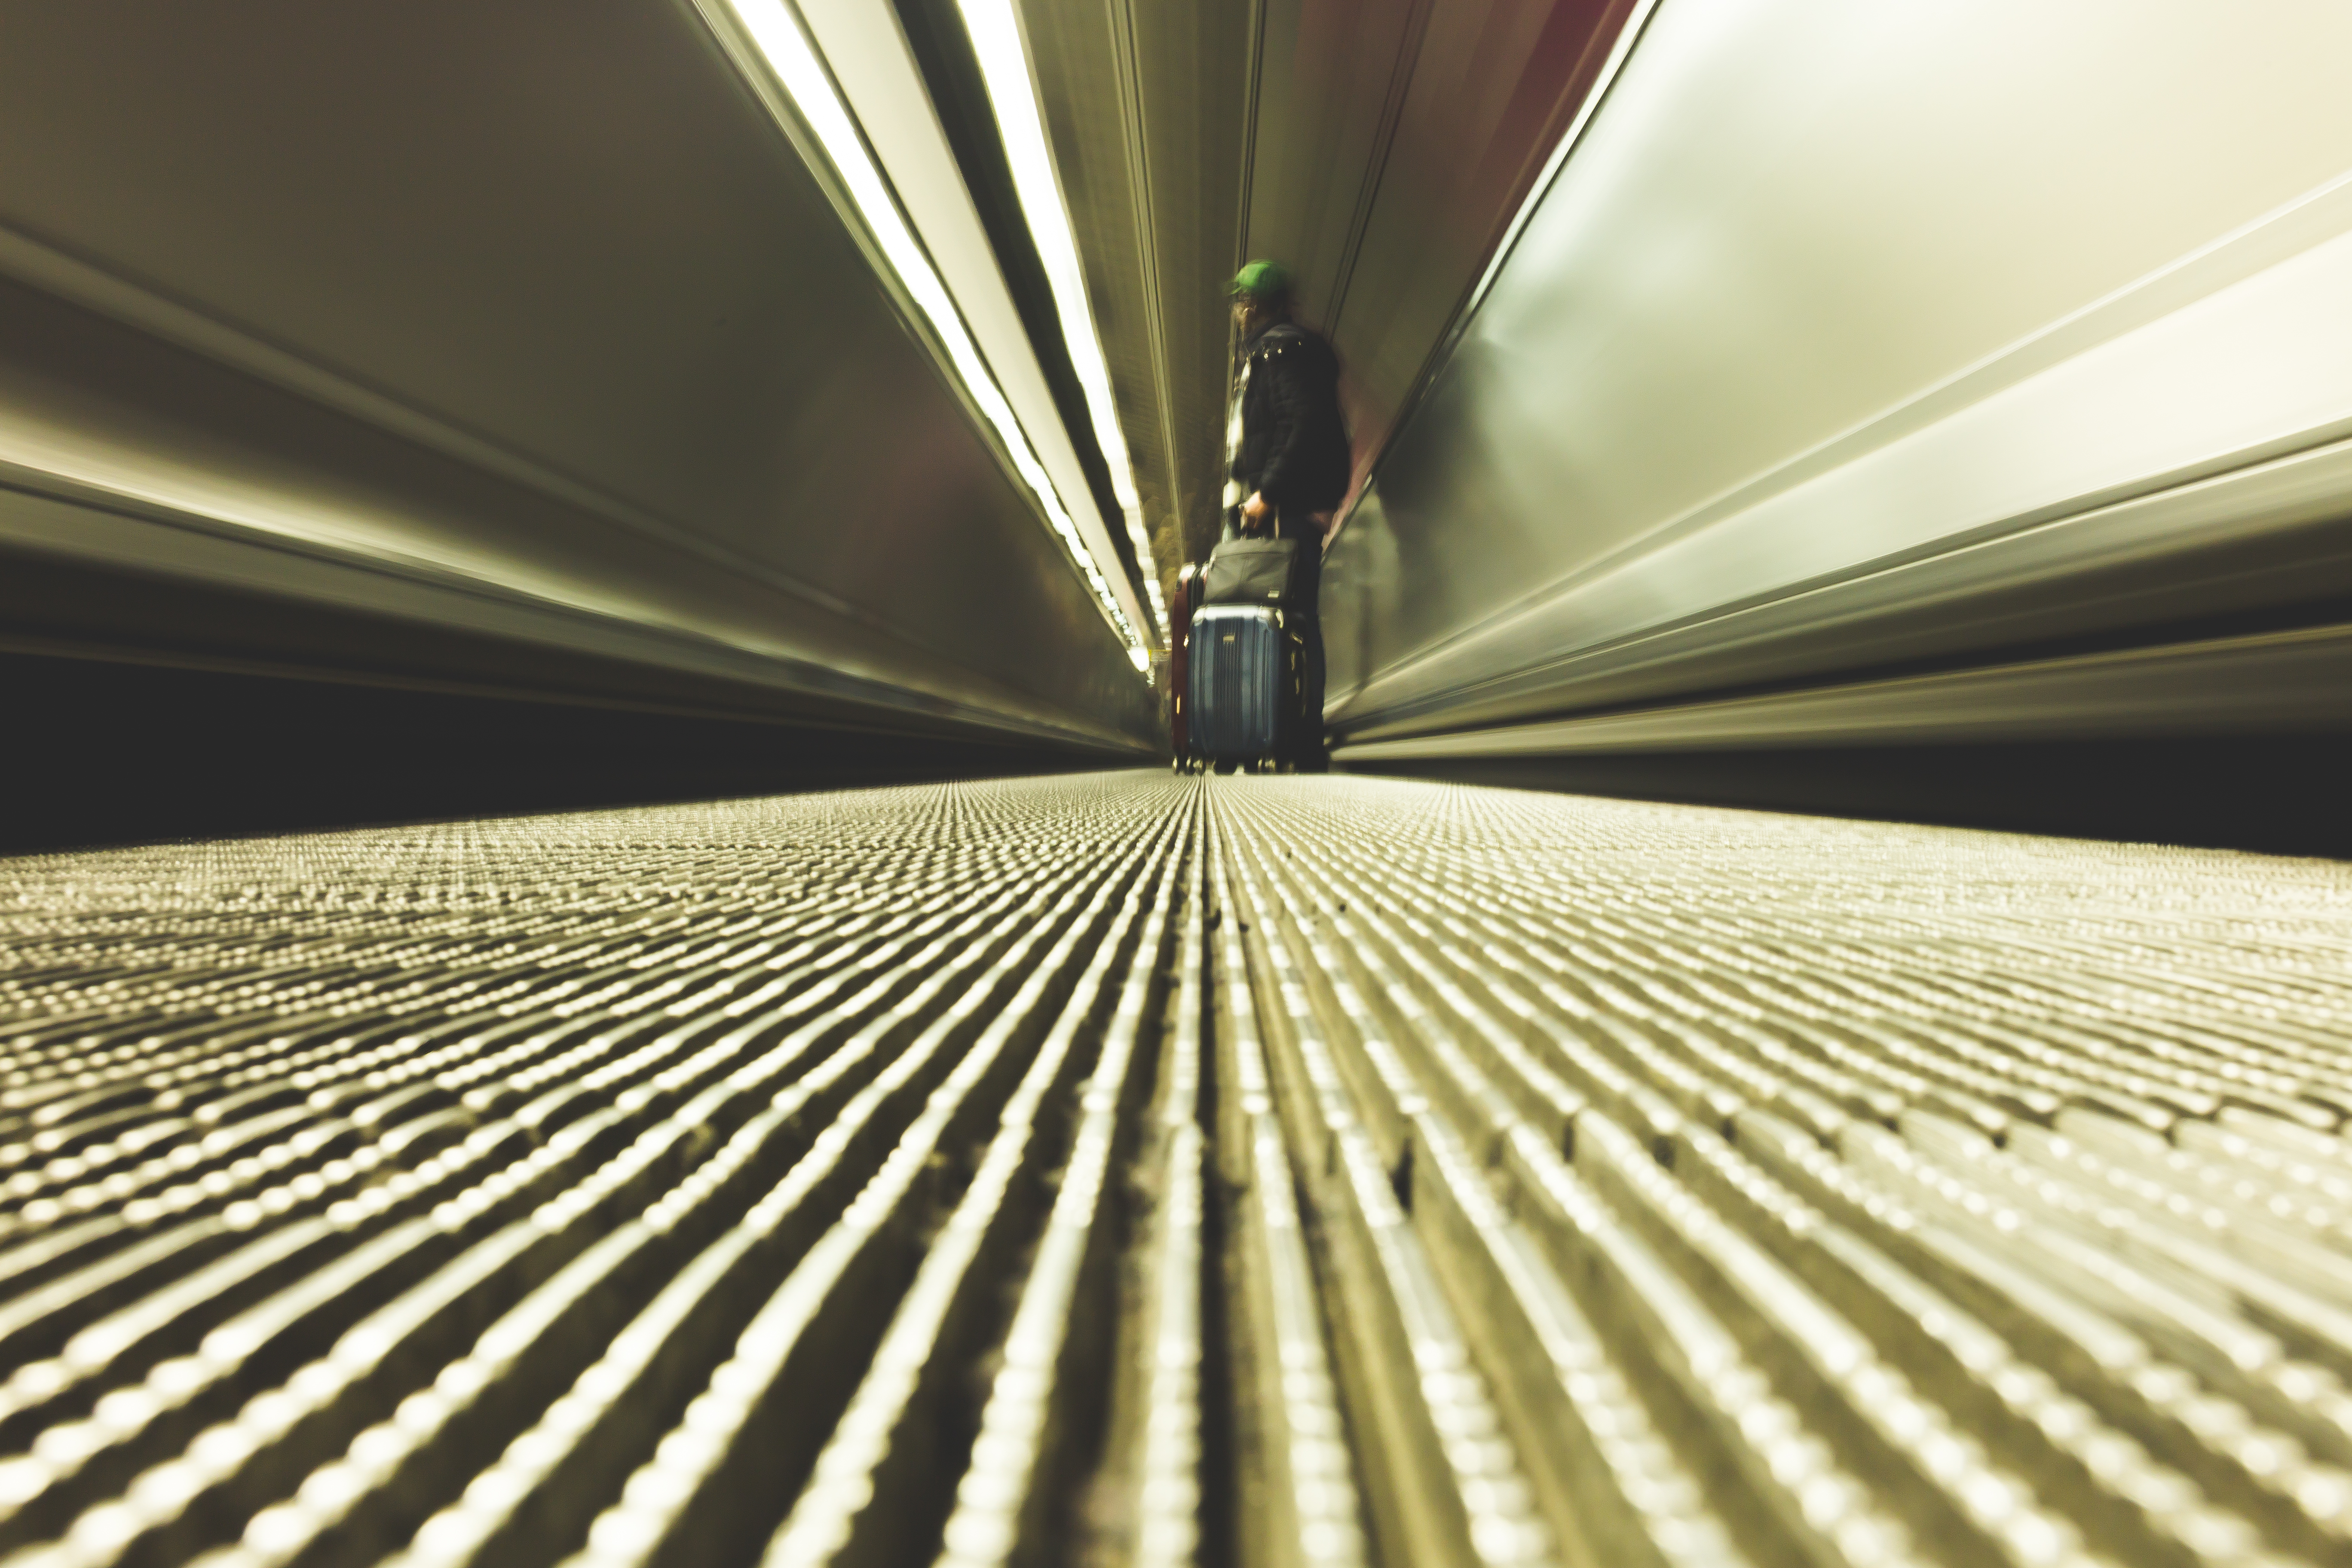
wing, light, sunlight, skyscraper, travel, ceiling, line, design, symmetry, travelator, shape, traveller, bags, daylighting, moving walkway, public domain images